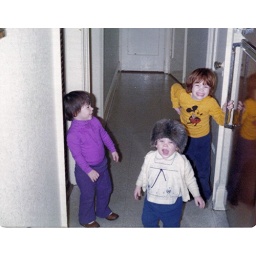
Lisa on left, Michelle in hat me in Mickey Mouse shirt